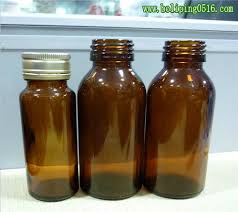
Waste category: glass